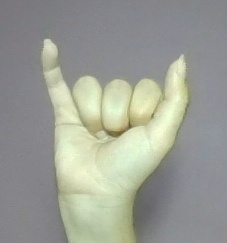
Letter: ya